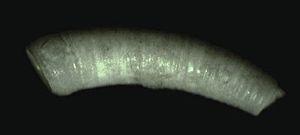
Caecum trachea est une espèce de mollusques gastéropodes de l'ordre des Littorinimorpha et de la famille des Caecidae.